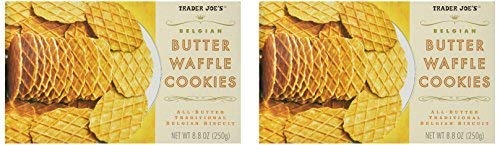
Item Name: 2 Packs Trader Joe's Belgian Butter Waffle Cookies-SET OF 2
Value: 2.0
Unit: Count

Price: 20.99